Decline and modernization of the Ottoman Empire

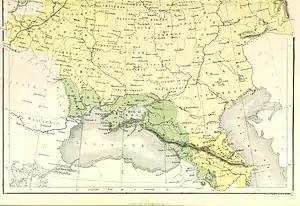
The green color marks the territories that were ceded to Russia following the wars with Turkey from the 17th century to the first half of the 19th century.

The Crimean War (1853–1856) was part of a long-running contest between the major European powers for influence over territories of the declining Ottoman Empire. Britain and France successfully defended the Ottoman Empire against Russia.